Bernheim syndrome

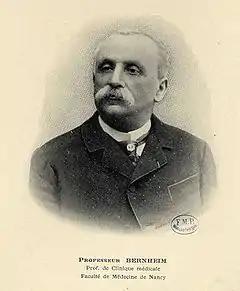
Hippolyte Bernheim (1840-1919)

Bernheim syndrome is a presumed disorder wherein the right ventricle is severely compressed due to a shift in the ventricular septal wall of the heart, leading to heart failure. It was first described by Hippolyte Bernheim in 1910. Today, it is argued whether or not Bernheim syndrome is indeed a syndrome or a side effect of other cardiac conditions, such as left ventrical heart failure where the left ventricle is substantially enlarged, encroaching on the space of the right ventricle.